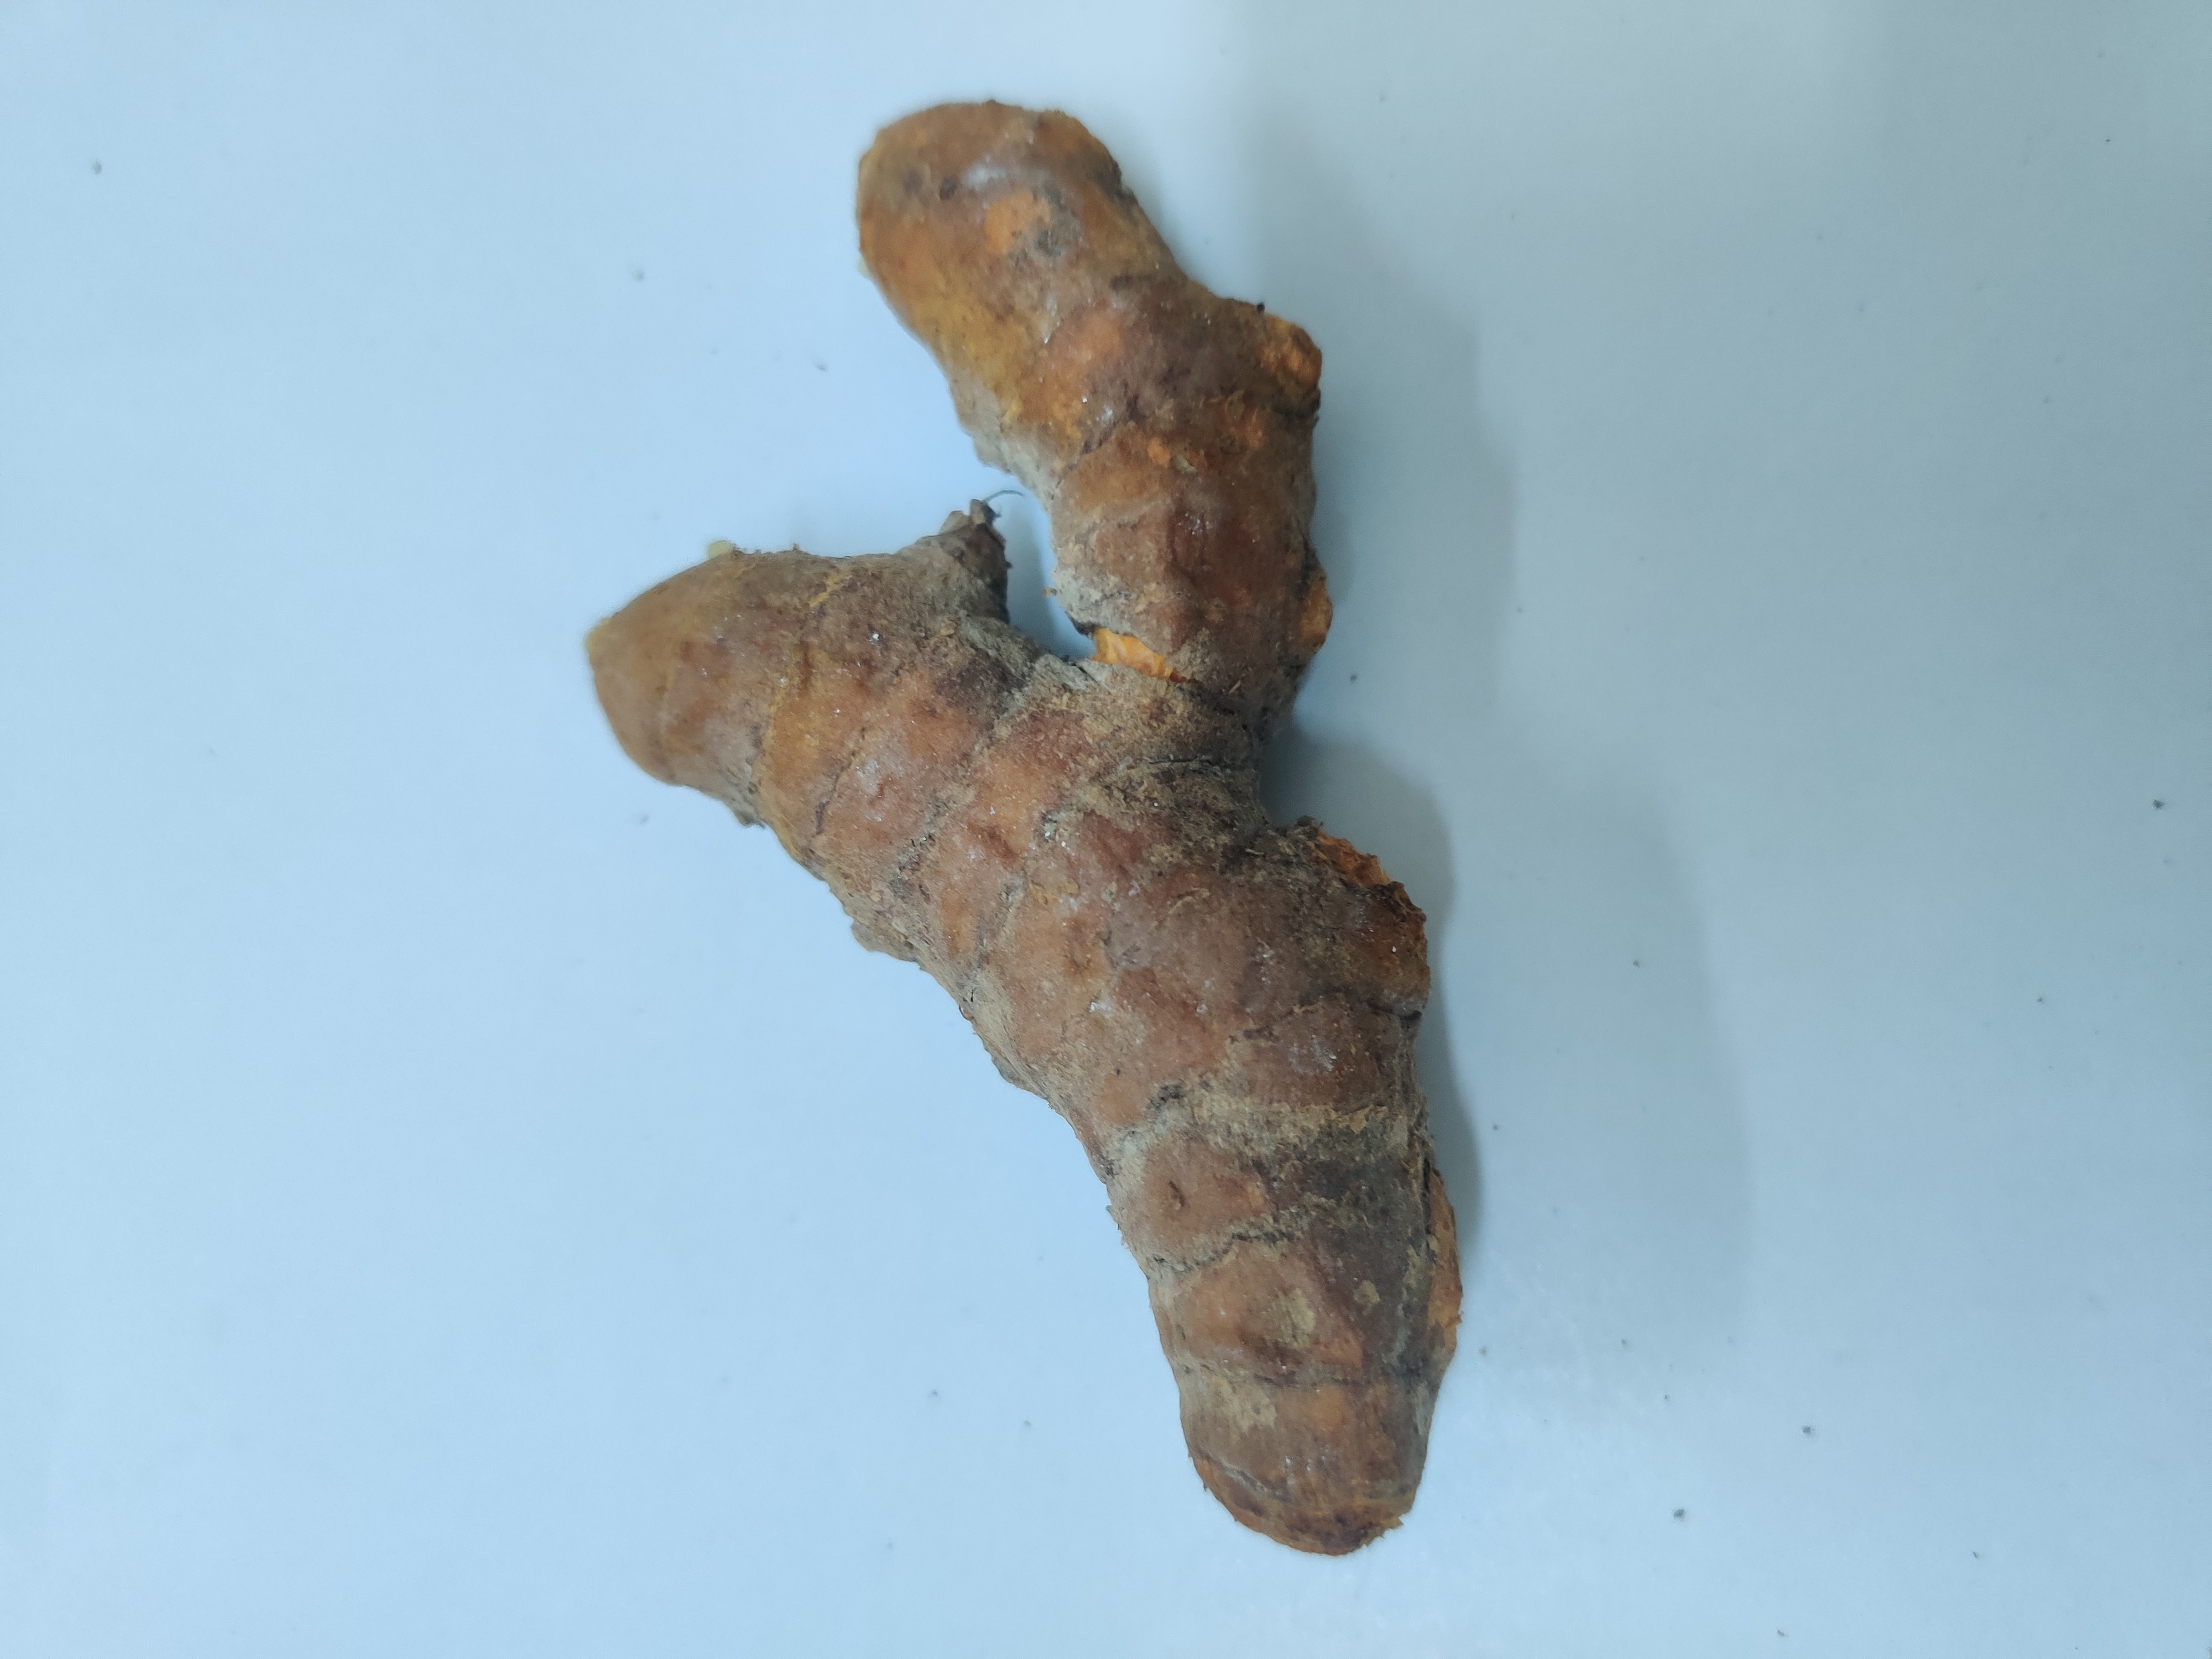
Crop: Turmeric
Condition: Severely Damaged